John G. Gertsch

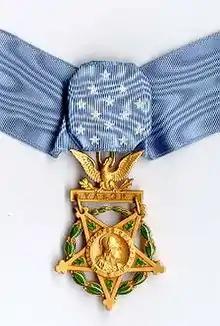
Army Medal of Honor

John Gary Gertsch (September 29, 1944 or 1945 – July 19, 1969) was a United States Army soldier and a recipient of the United States military's highest decoration—the Medal of Honor—for his actions in the Vietnam War.